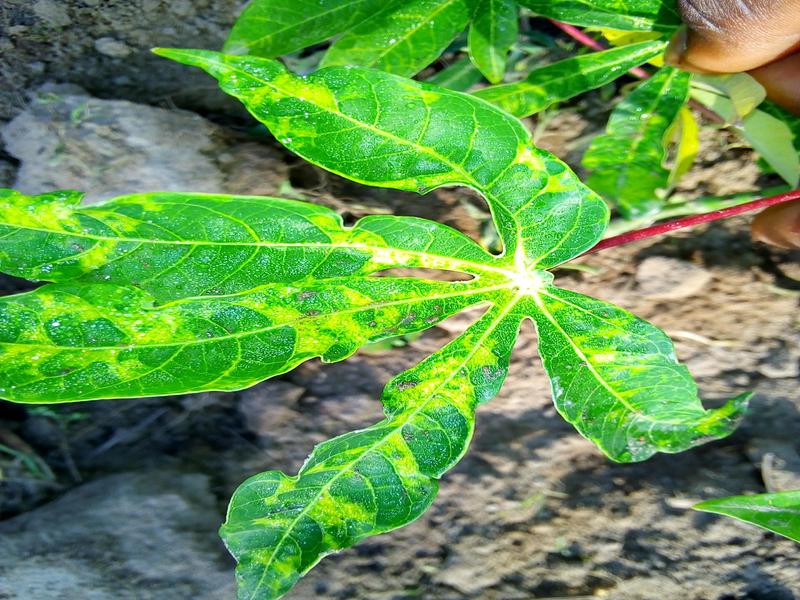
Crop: cassava
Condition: mosaic_disease